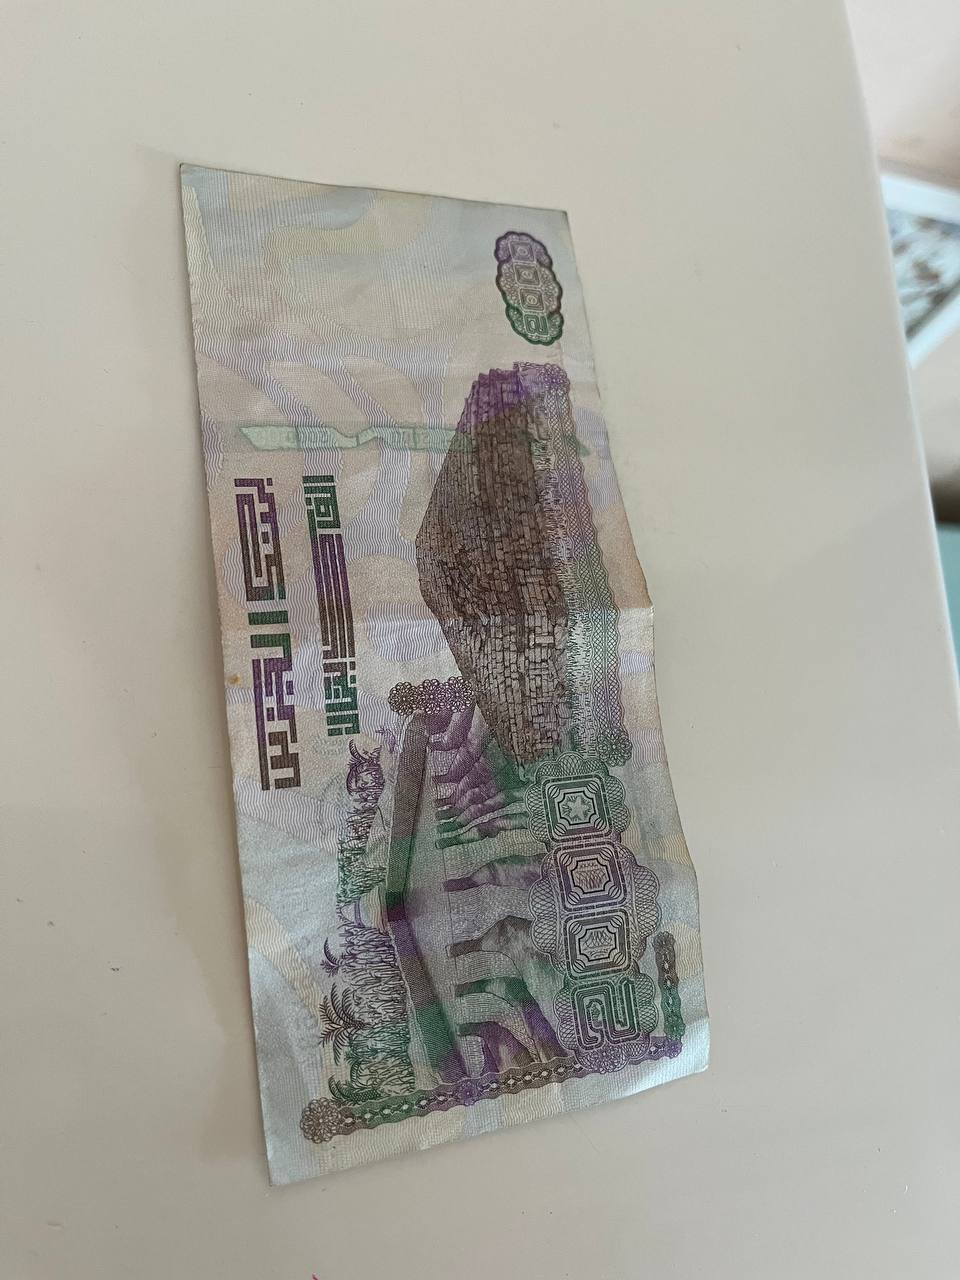
Denomination: 2000DZD